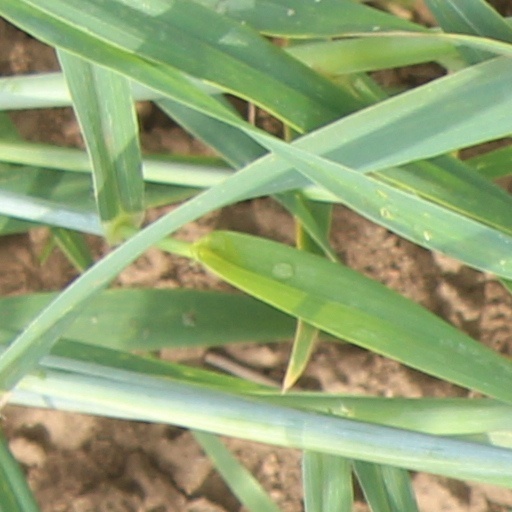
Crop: wheat